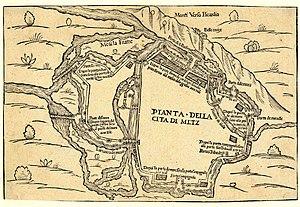
La République messine est le nom du gouvernement institué dans la ville de Metz au XIIIᵉ siècle, lorsqu'elle s'affranchit de la tutelle de son évêque. Son histoire est celle d’une ville libre d’Empire qui s’affranchit graduellement de la tutelle féodale impériale avant de devenir en 1552 une ville sous protectorat français. Sa position géographique ainsi que son statut particulier en font une ville riche. Son histoire est fortement liée à celles des nombreux villages alentour du pays messin.